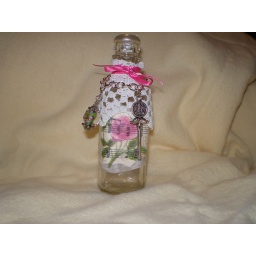
Pretty in pink theme. Most of the bottles that used are vintage medicine bottles.